Suffolk Constabulary

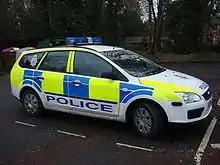
Suffolk Constabulary Ford Focus, 2007

In 2020, Suffolk's Sentinel Teams were at the focus of a 10 part television series which aired on Dave. The Sentinel teams use state of the art Automatic Number Plate Recognition technology which provides instant access to a network of cameras across the country, and they drive high performance, customised BMWs. The Sentinel teams provide enhanced coverage of Suffolk's road network to proactively disrupt serious and organised criminal activity as well as to increase police visibility. Sentinel officers also support the force's response policing and Safer Neighbourhood Teams, and offer additional operational options, making use of a wide range of proactive policing tactics and technology.